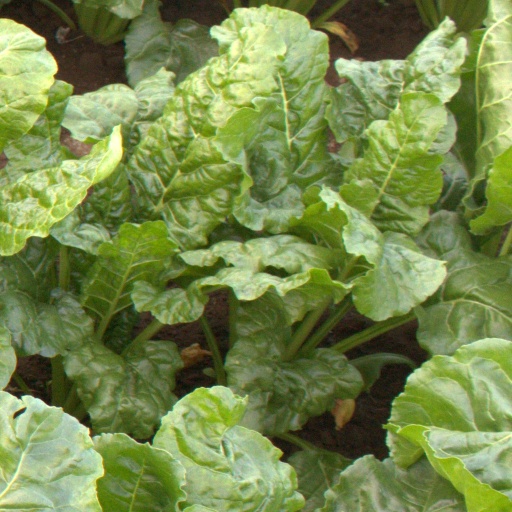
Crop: sugar beet